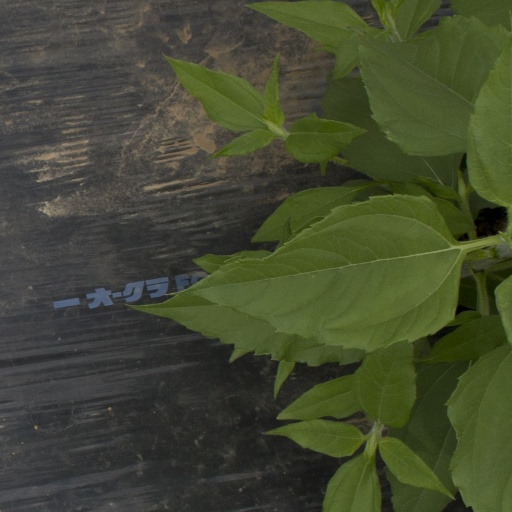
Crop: Jerusalem artichoke